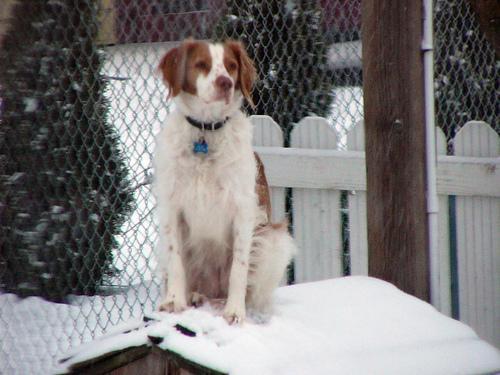
Brittany_spaniel